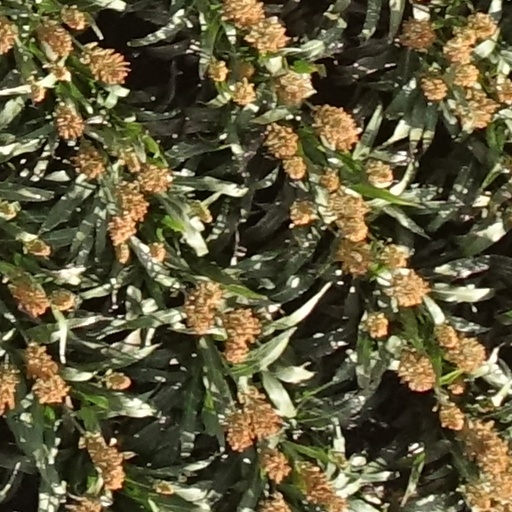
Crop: sorghum